Local government in Canada

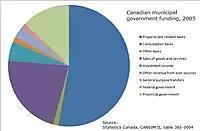
Municipal government funding sources, 2005

Most local governments are formed by a charter or act granted by the province or territory. Local governments are not mentioned in the Canadian Constitution other than to say they are the responsibility of the provinces. Consequently, municipalities can be created, amalgamated, or disbanded by the provincial government. Mayors frequently interact with their federal and provincial counterparts over areas of shared responsibility. The federal government does fund quite a few projects in many cities, like major transit and roads. These funds come from a variety of federal programs like P3 Canada, where a private company/consortia does a percentage of a project, construction, operations, maintenance, financing and designing, the Building Canada Fund, where major projects can receive federal funds for a project. Unlike many US projects and cities, most projects only get approximately a quarter of their funds from the federal government, and they are not obligated to have a certain amount of the work done by Canadians or Canadian companies.